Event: Ecuador Earthquake
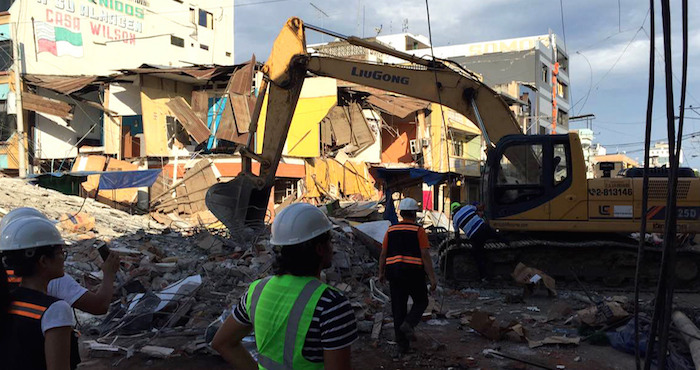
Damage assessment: damage